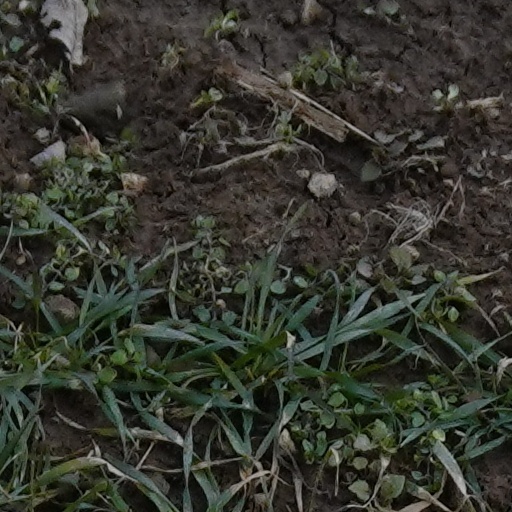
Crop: wheat